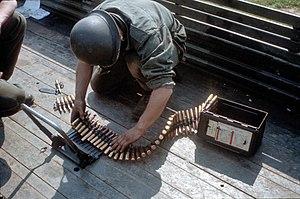
La cartouche de 12,7 × 99 mm OTAN est une munition de mitrailleuse lourde et de fusil de précision utilisée par les forces de l'OTAN.